Eastern Michigan University Historic District

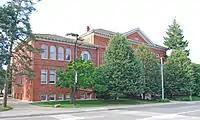
Welch Hall

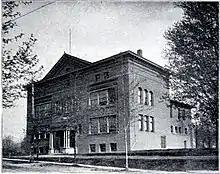
Welch Hall, 1897

Welch Hall was constructed in 1895 and was completed three days after Starkweather Hall. Welch Hall is the second oldest building on the EMU campus. The building is named after Adonijah S. Welch. Welch served as the First President of Normal Training School. The building is designed after Georgian Revival Architecture style Architecture. The building's original name was the "Training School" and served as the Teacher Training School from 1896 to the 1960s. During the building's lifetime, Welch has served as classroom space and various department offices. A wing next to McKinny Union was removed in the late 1960s. Due to poor maintenance the building was closed during the 1980s and almost demolished, but was saved by the "Don't Squelch Welch" movement originating in the university's historic preservation program.